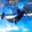
Label: whale